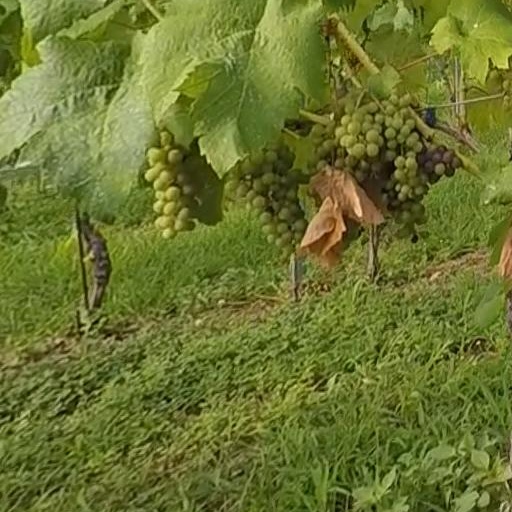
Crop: grape